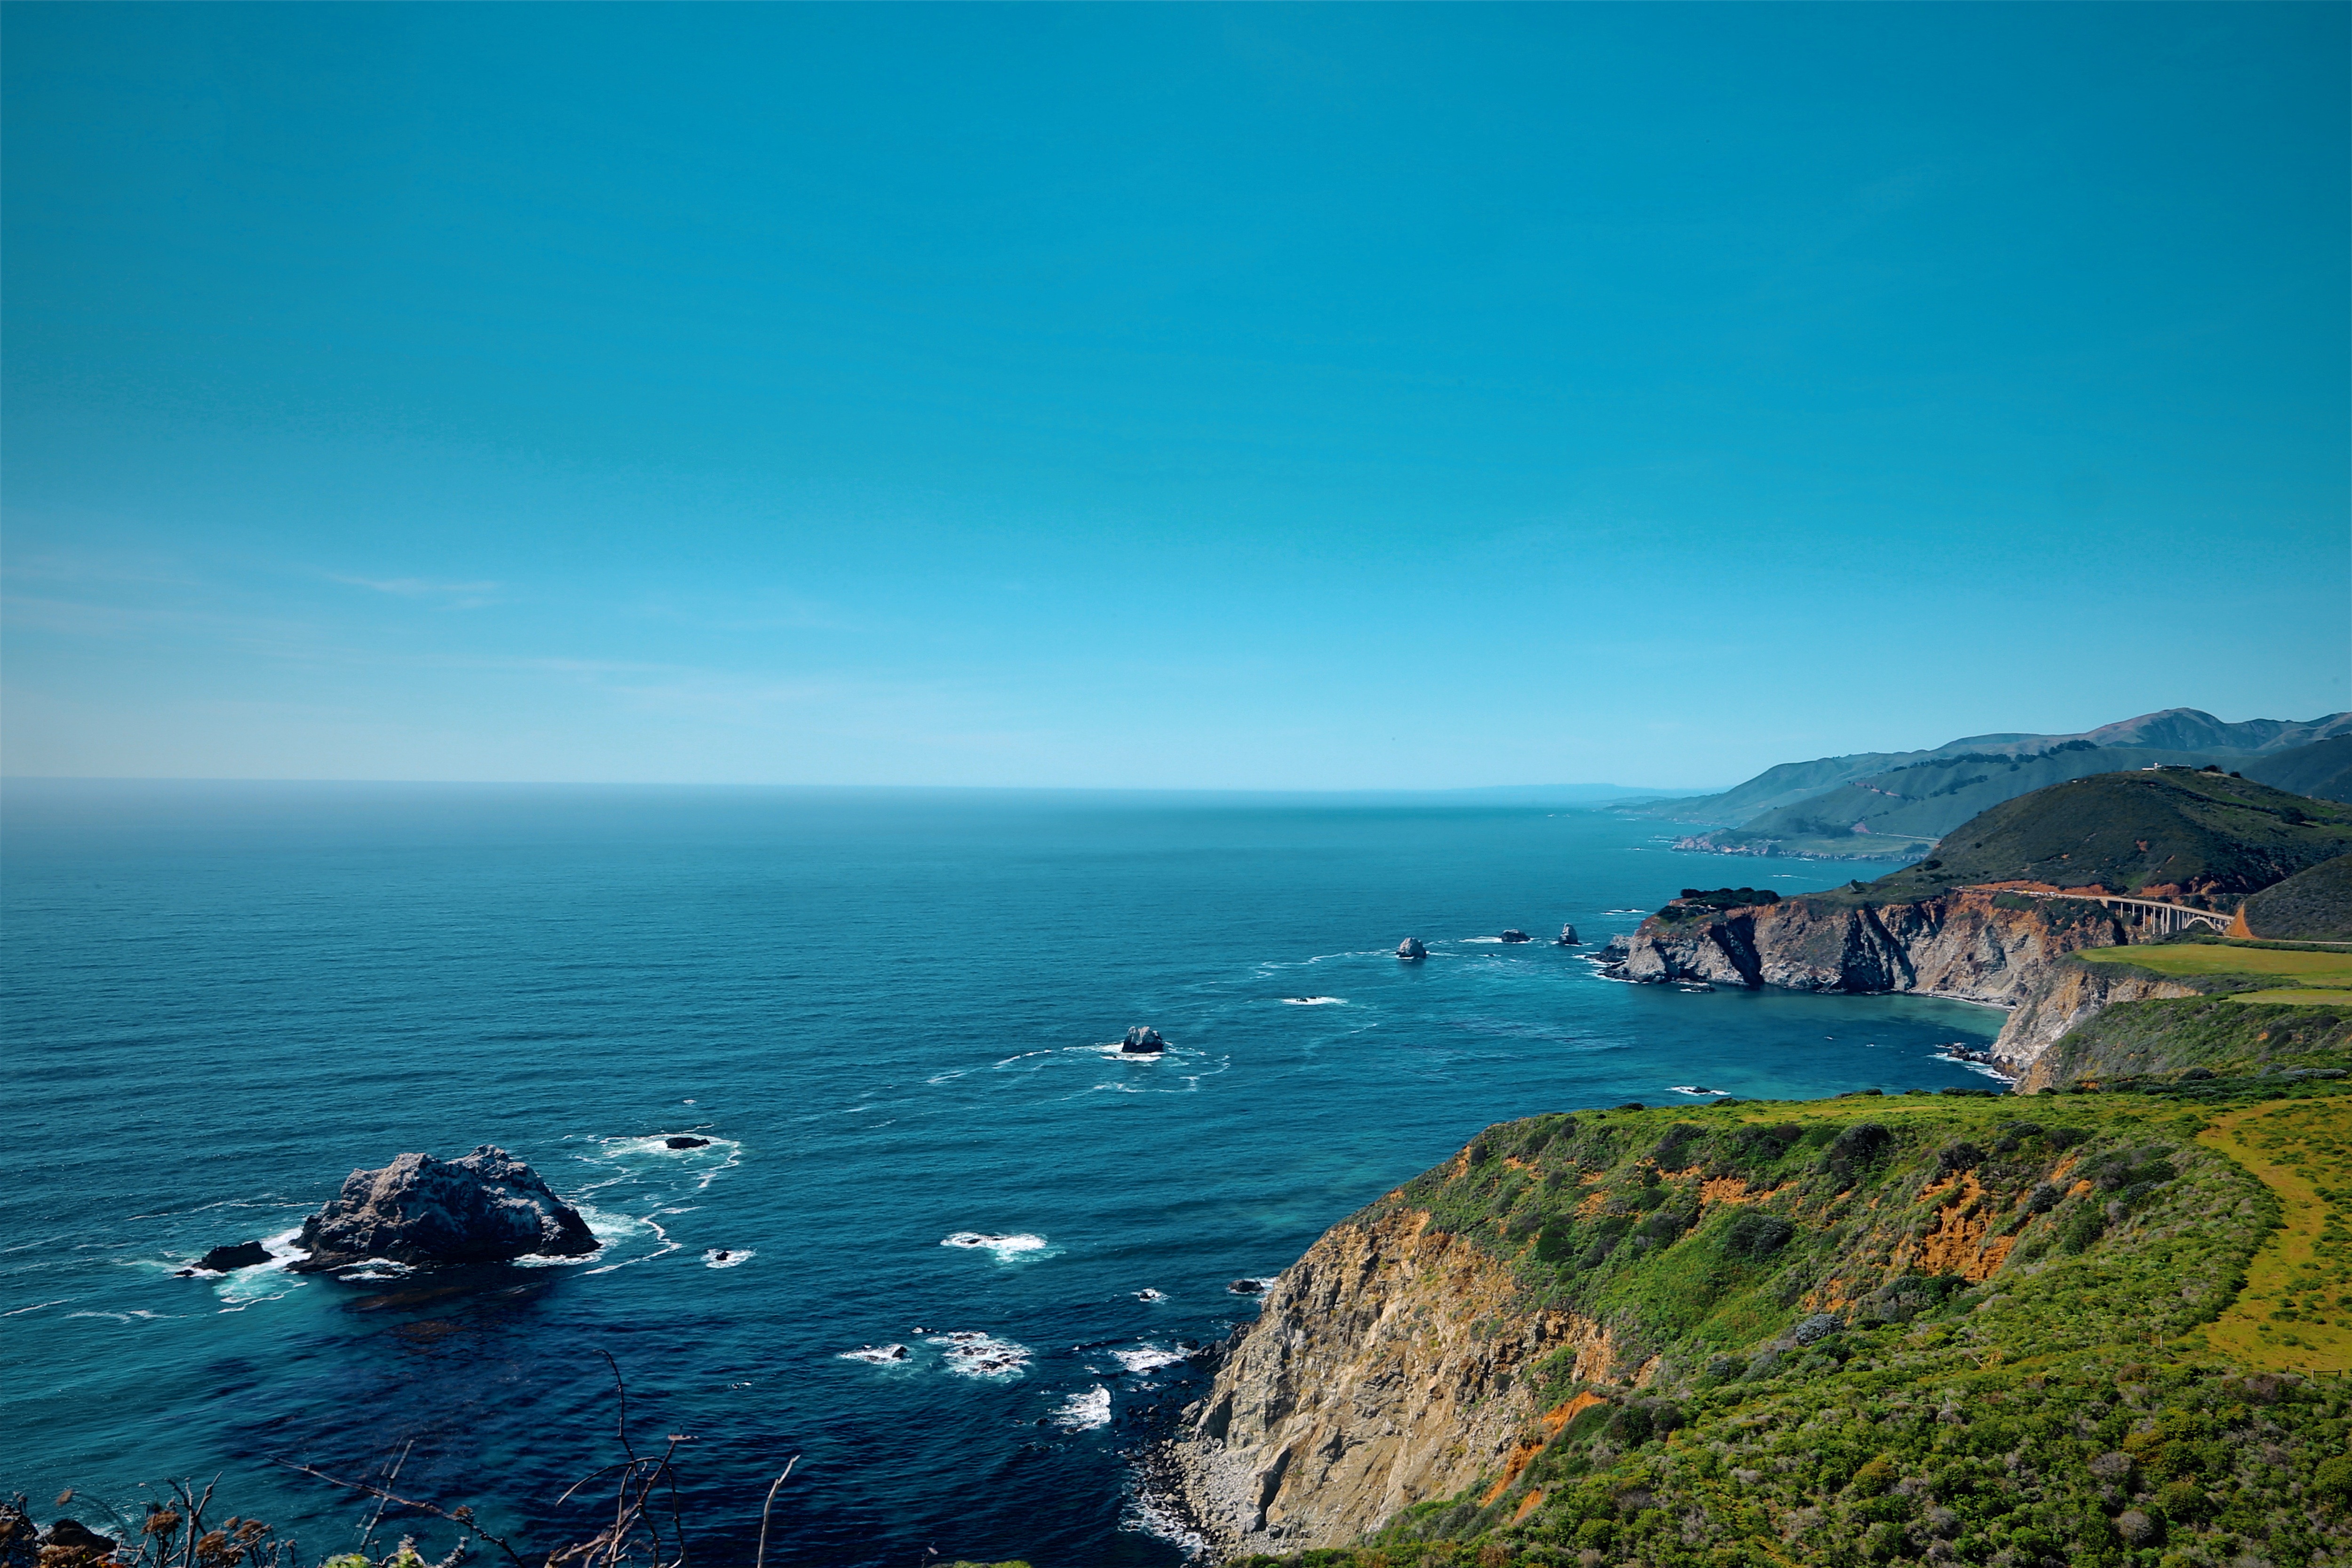
beach, sea, coast, ocean, horizon, shore, wave, cliff, cove, bay, island, fjord, terrain, body of water, cape, islet, landform, geographical feature